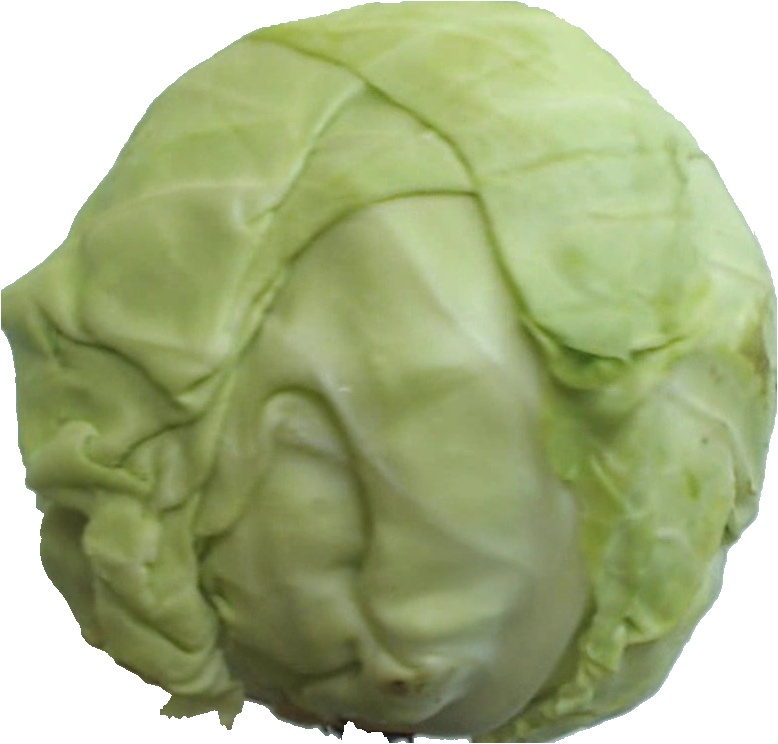
Label: cabbage_white_1